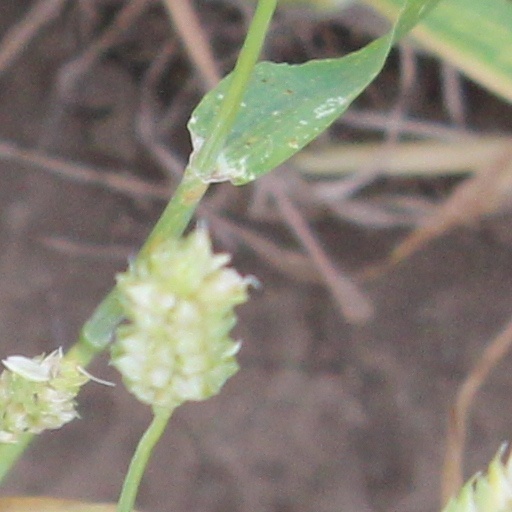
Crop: wheat